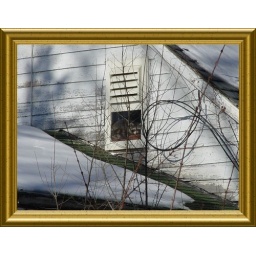
Racoon in the window in an abandoned house in the Walpack Area on the old Coppermine Rd..